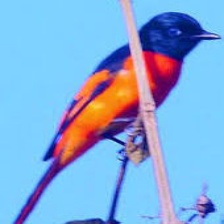
Species: FIERY MINIVET
Scientific name: PERICROCOTUS IGNEUS